Indonesian archipelago

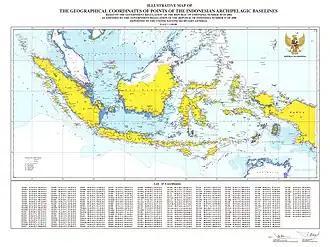
The Indonesian archipelagic baselines pursuant to article 47, paragraph 9, of the UNCLOS

The Indonesian archipelago consists of about 6,000 inhabited islands, with many others that are uninhabited. These islands range from densely populated Java—often regarded as the economic and cultural heart of Indonesia, home to numerous candi (temples), including Borobudur, the world’s largest Buddhist temple—to small, remote islands. Bali is known as a tourist destination, famous for its nature and culture making it one of the most popular tourist destinations in the world, Sumatra with its natural resources and strategic position on the Malacca Strait, and Komodo with its unique lizards. The Maluku Islands, or Rem-pah Islands, have an important history in the world spice trade.